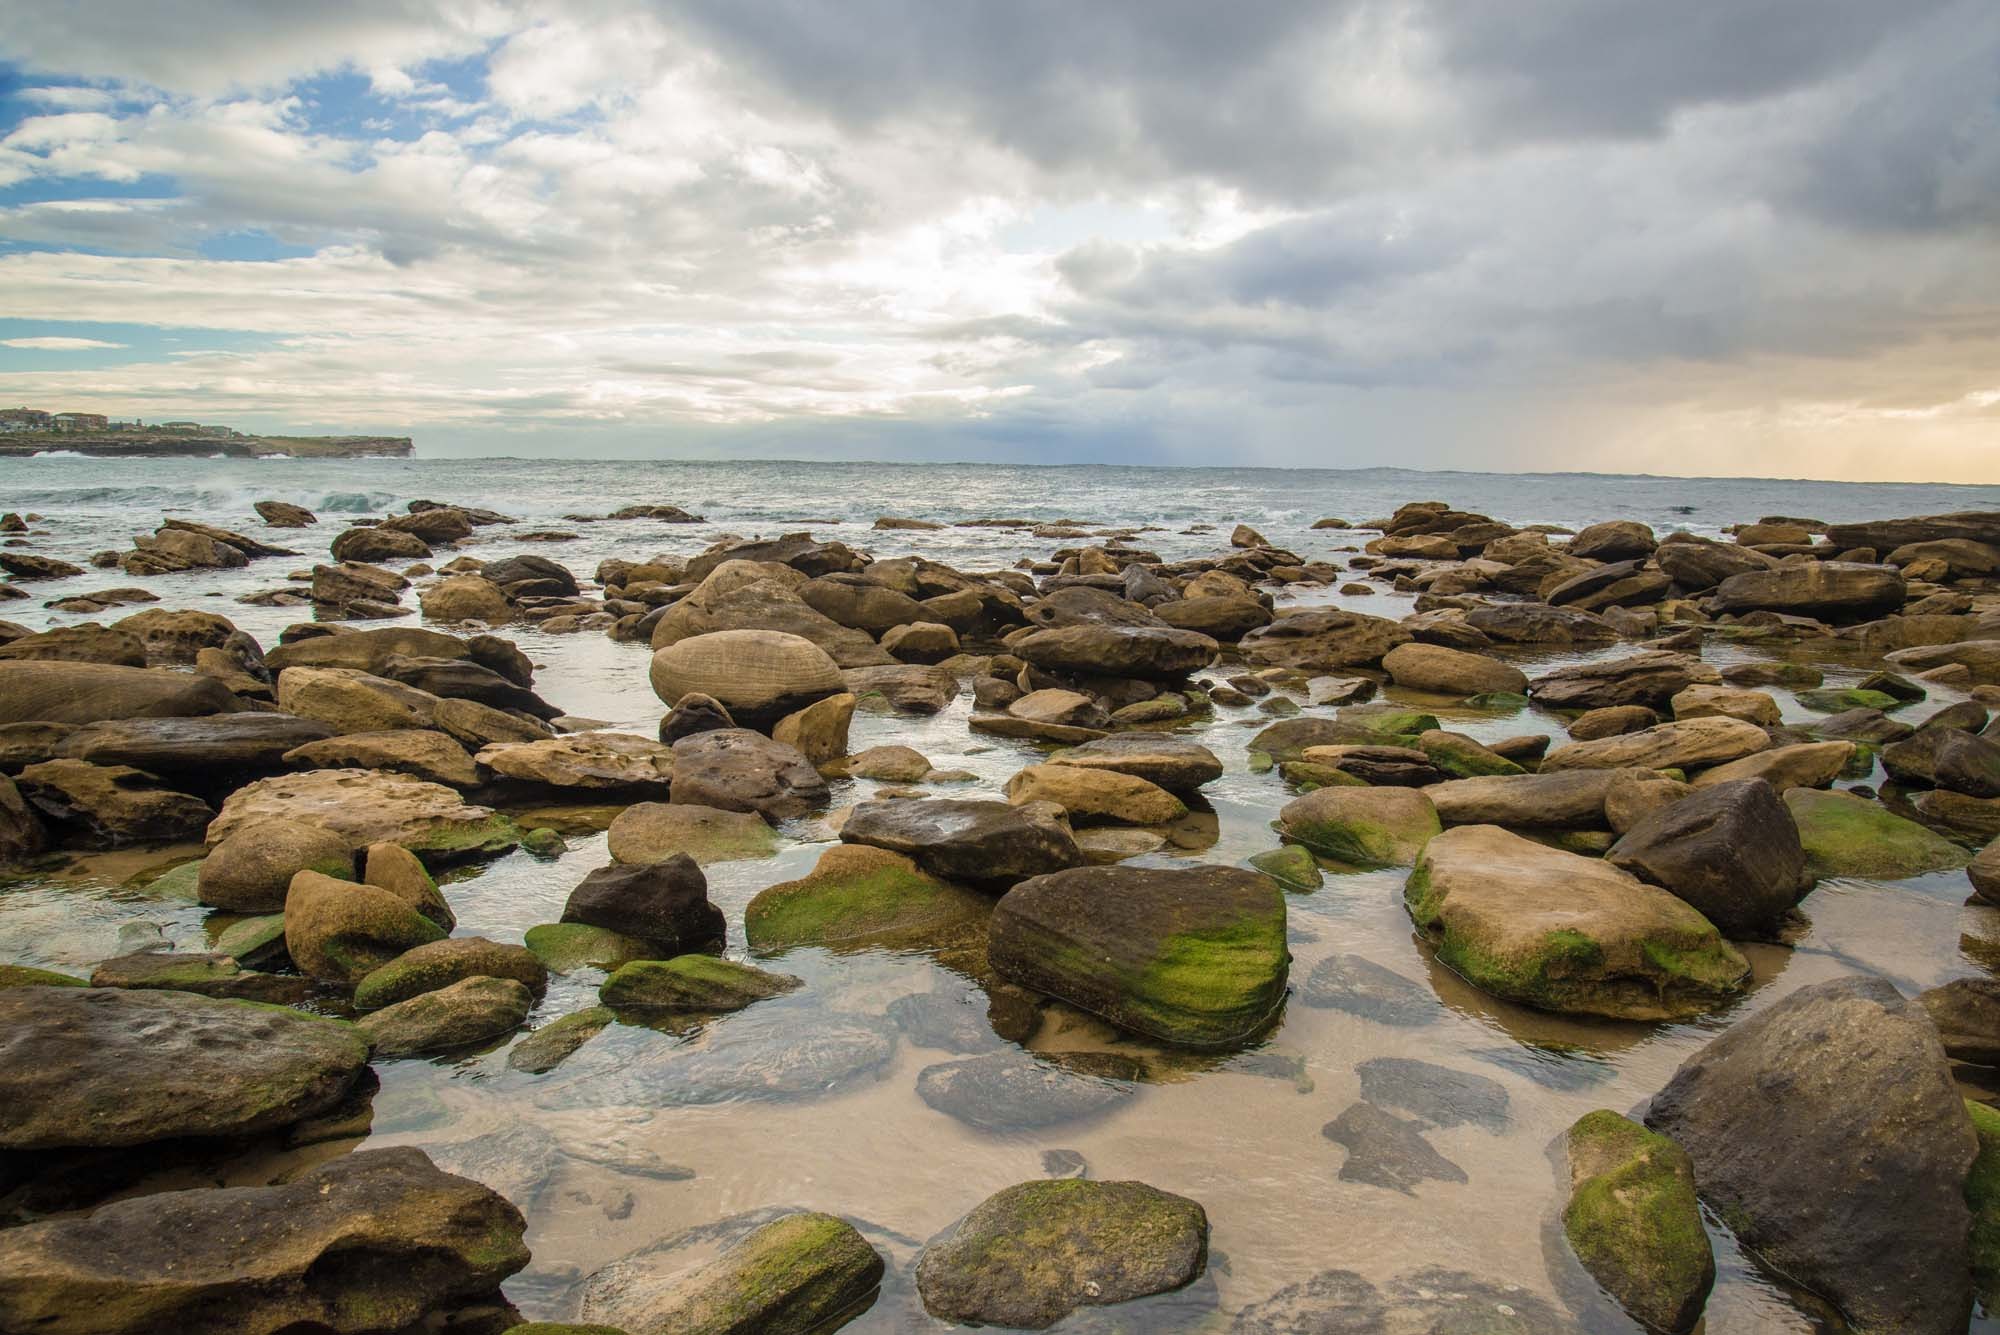
beach, landscape, sea, coast, water, rock, ocean, shore, wave, cove, sydney, bay, seashore, terrain, material, body of water, australia, clouds, geology, habitat, ecosystem, natural environment, maroubra